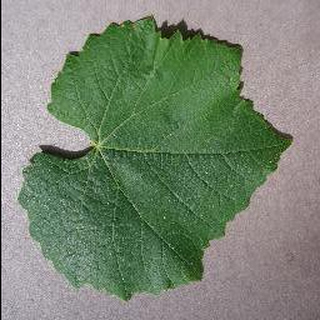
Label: healthy_grape